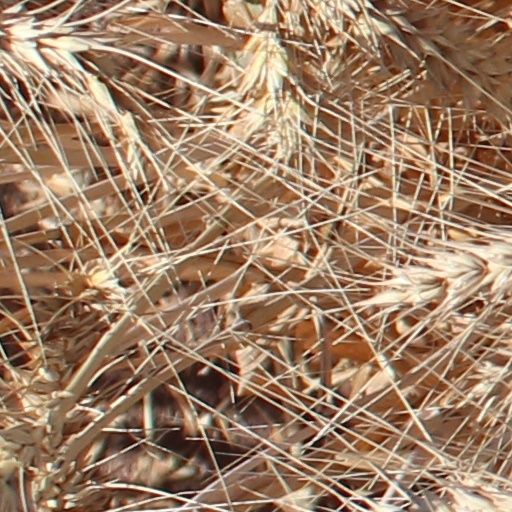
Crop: wheat